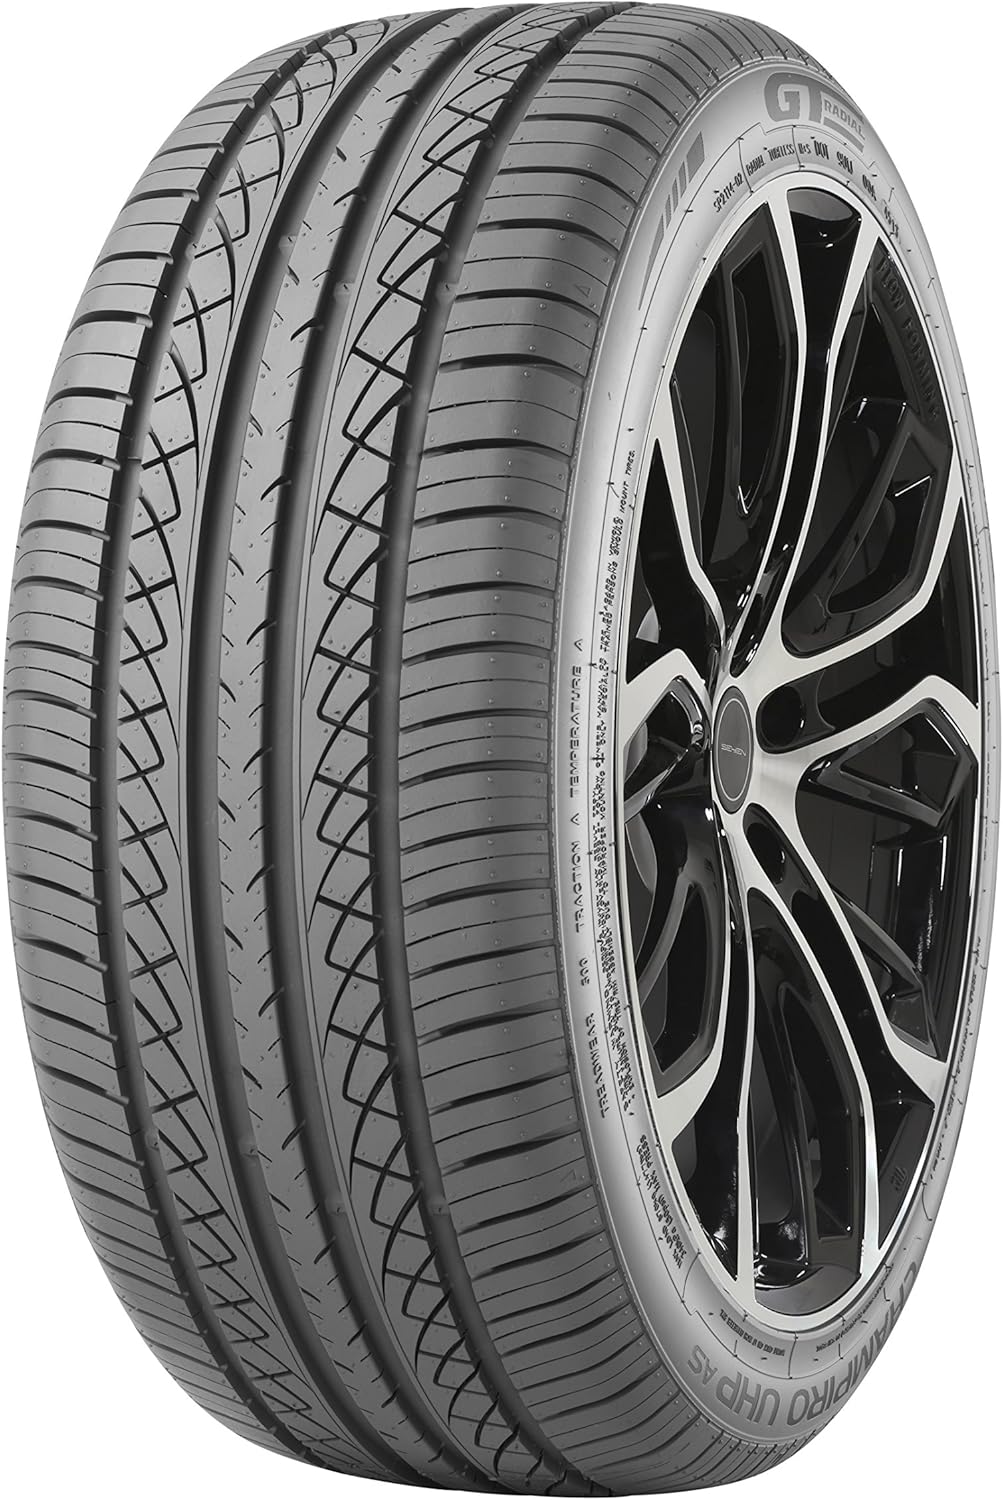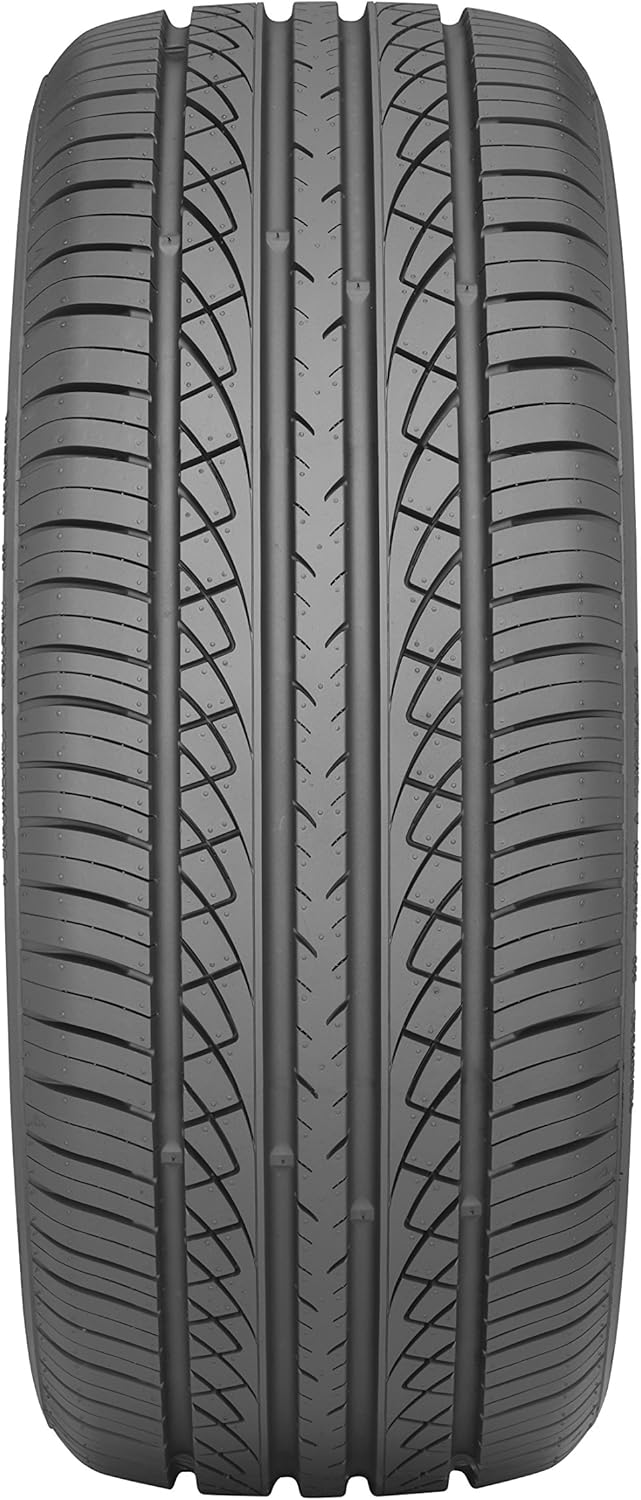
GT Radial Champiro UHPAS Performance Radial Tire - 215/45R17 91W
Category: Automotive
Champiro UHPAS is an ultra high performance, all season tire for performance coupes, sedans and SUV's. Its advanced tread design technology delivers extraordinary performance in dry, wet and light snow. Advanced tread compound with Nanometer Silica improves grip and reduces rolling resistance for increased fuel efficiency.
Features: Ultra High Performance All Season Tire | Four wide circumferential grooves | 15 - 20 Inch | Advanced nanometer silica compound | Optimized variable pitch technology